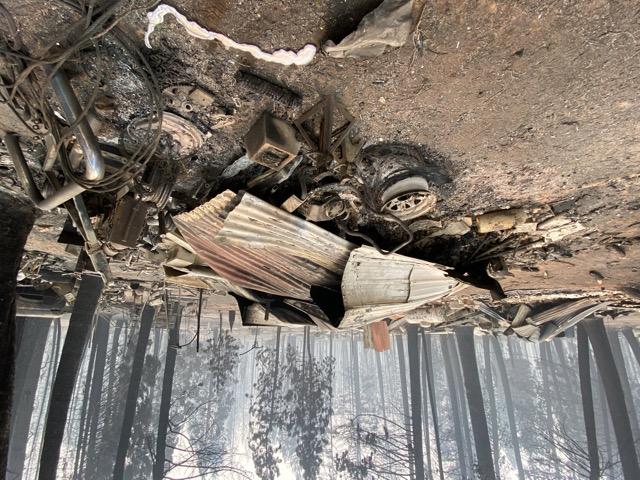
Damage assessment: destroyed